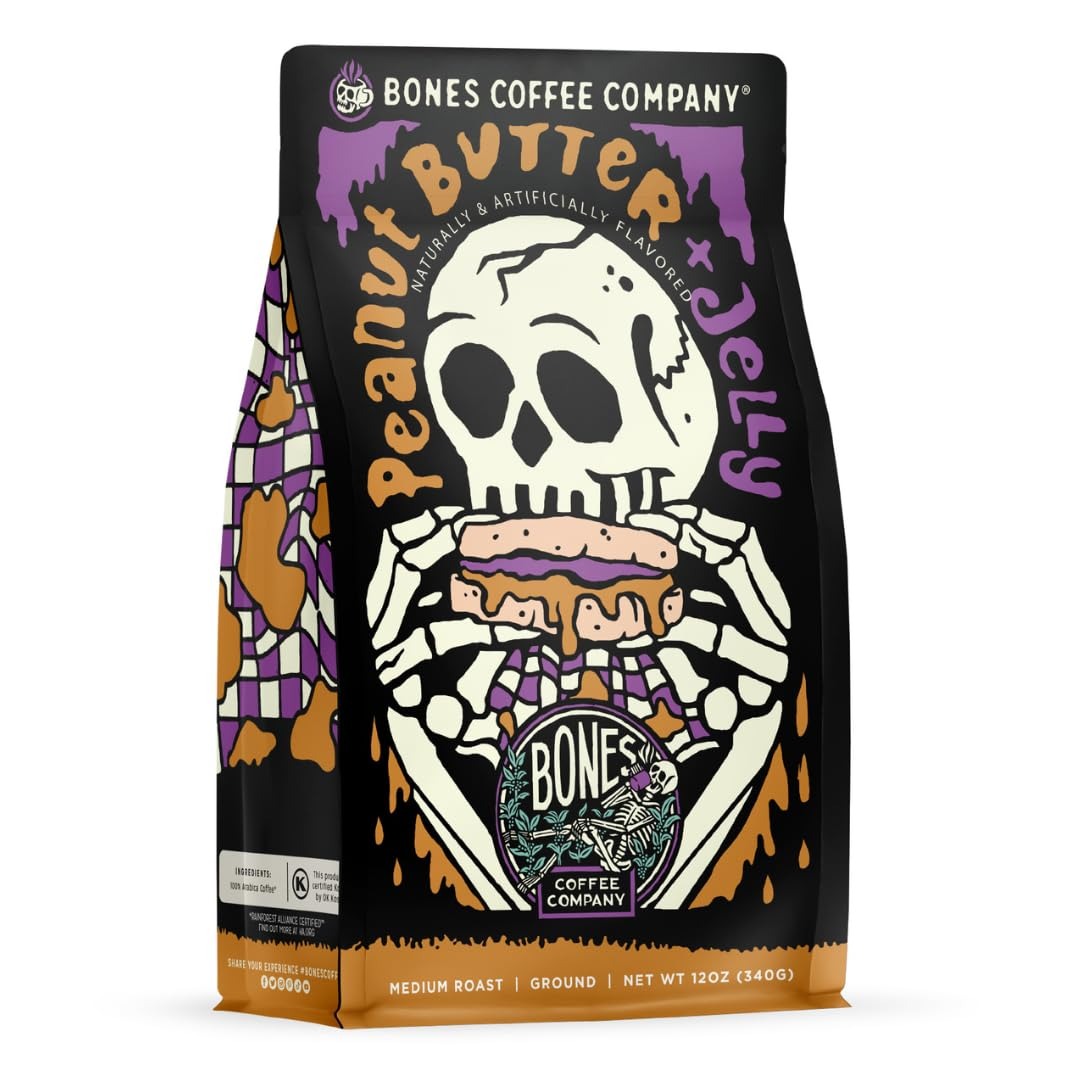
Item Name: Bones Coffee Company Peanut Butter & Jelly Flavored Coffee Beans, Medium Roast Ground Coffee Low Acid, Peanut Butter & Jelly (12 oz)
Bullet Point 1: Peanut butter and jelly flavored coffee; A sweet aroma of grape jelly and creamy peanut butter fills the air during the brew; The first sip delivers sweet grapes with the richness of the coffee and finishes with roasted peanuts
Bullet Point 2: Artisan roasted coffee beans; Carefully selected coffee beans roasted in small batches so you get fresh coffee; Each bag is packaged in resealable bags to maintain freshness
Bullet Point 3: Whole bean coffee and ground coffee; Our ground coffee is suited for use in auto drip machines; Grind the whole beans to the required coarseness for french press, pour over or cold brew methods
Bullet Point 4: Vegan and keto friendly; Enjoy our flavored coffee without feeling guilty; Our gourmet coffee is keto and vegan friendly with no dairy, no sugar or carbs
Bullet Point 5: Fresh arabica beans; Our Brazilian coffee beans are ethically sourced and each batch is roasted fresh; Our medium roast arabica coffee gives you a smooth flavor with low acidity, sweet aroma and unique taste
Product Description: Bones Coffee Company stands out as an enticing alternative to what usually lines the shelves at the local grocery store. As small batch roasters, we bring imaginative flavors and colorful artwork to our customers. Bones Coffee provides seriously fresh, delicious coffee right to your doorstep. Our loyal customers have fueled our success and ignited our passion to keep bringing delectable flavors and unique experiences in every cup.
Value: 12.0
Unit: Ounce

Price: 17.99